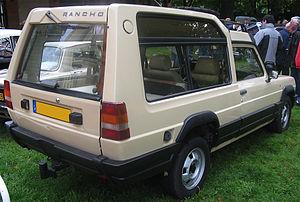
La Rancho est une voiture polyvalente et originale, conçue et produite par Matra sous la marque Matra-Simca.